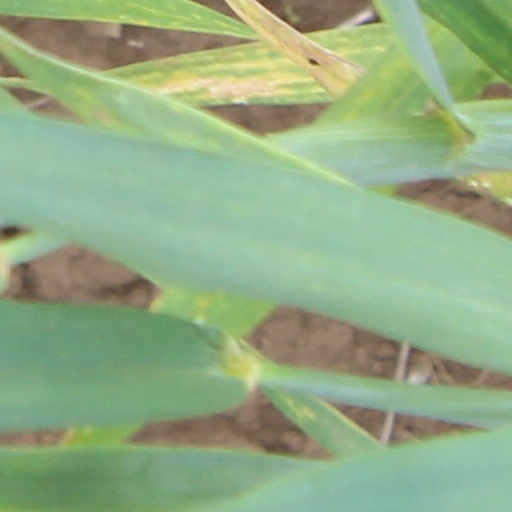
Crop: wheat